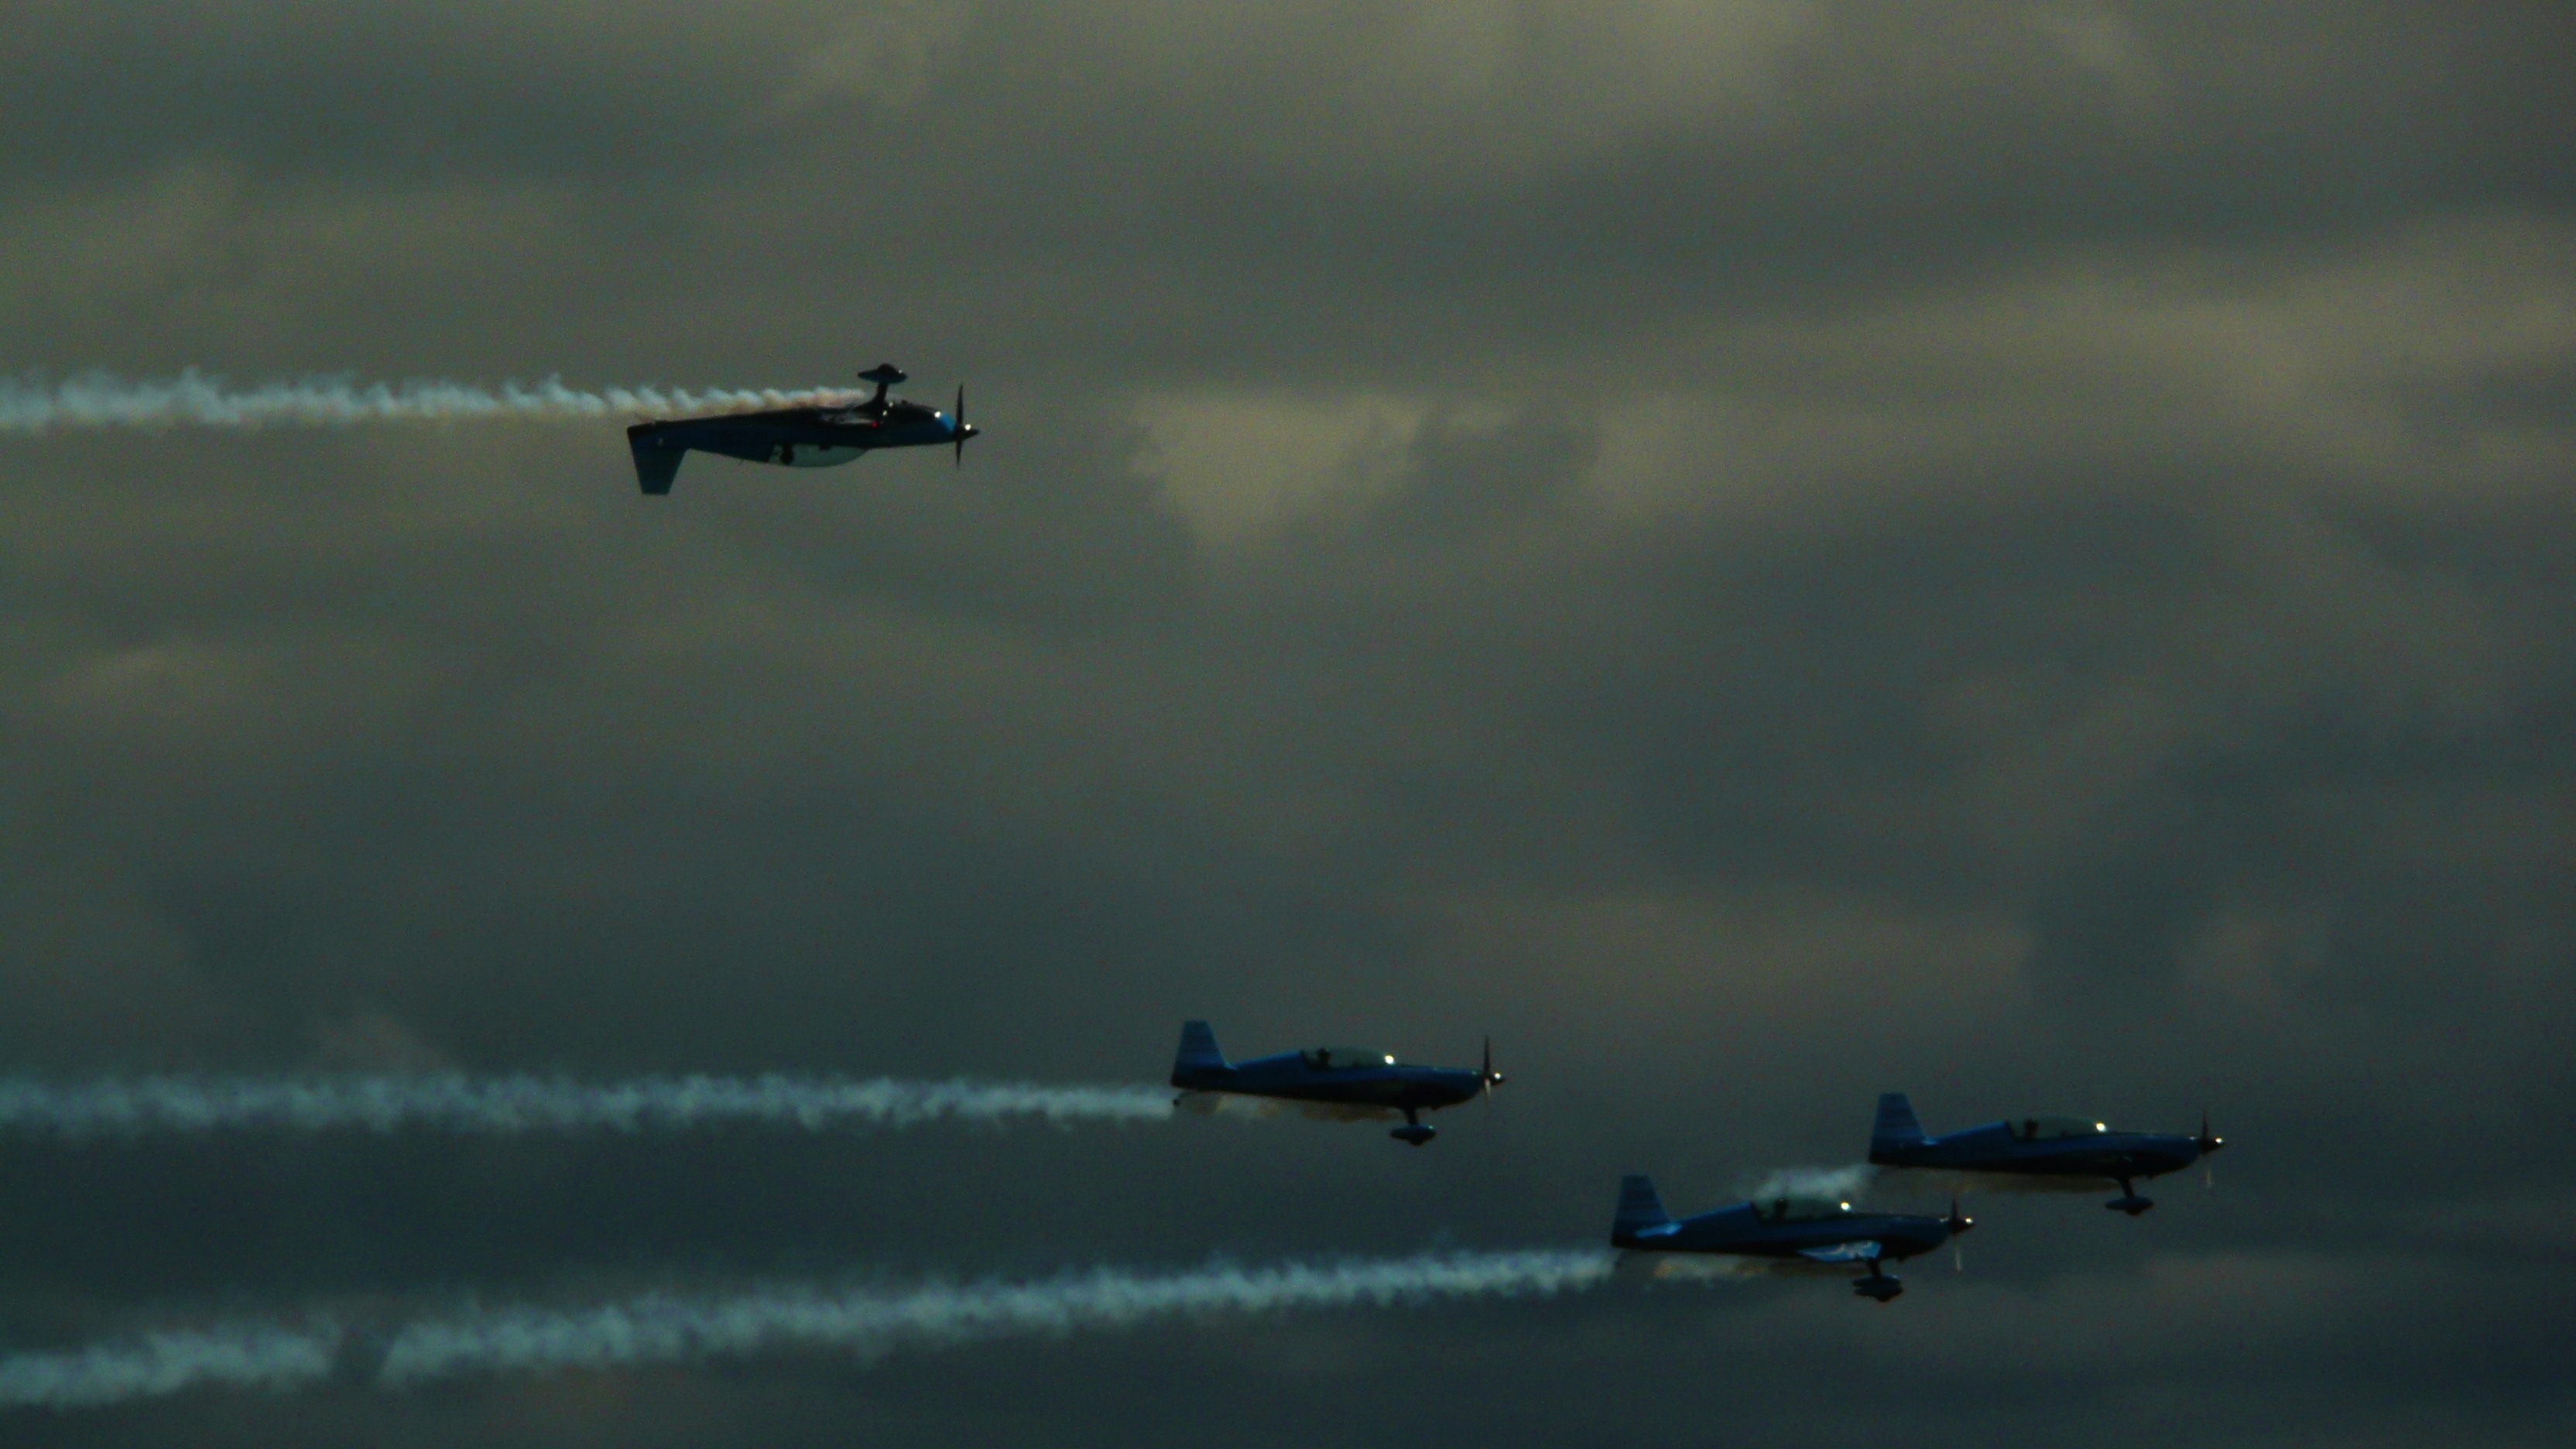
wing, sky, air, smoke, airplane, plane, aircraft, military, jet, formation, vehicle, airline, aviation, flight, speed, aeroplane, airliner, teamwork, exhibition, demonstration, airshow, landing, fighter, stunt, takeoff, air show, air force, aerobatics, atmosphere of earth